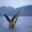
Label: whale